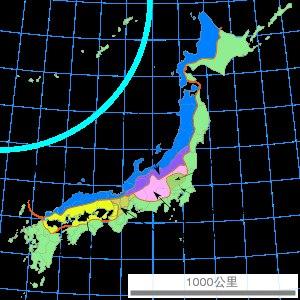
Le Japon est un archipel situé au large de la côte de l'Asie, bordé par la mer du Japon à l'ouest et l'océan Pacifique à l'est. Les principales îles sont, en partant du nord : Hokkaidō, Honshū, Shikoku et Kyūshū, prolongée au sud par les îles Ryūkyū dont fait partie l'île d'Okinawa. Plusieurs litiges frontaliers perdurent avec la Russie, la Corée du Sud et la Chine. De par ses nombreuses côtes, le Japon profite d'une des plus grandes zones économiques exclusives au monde.